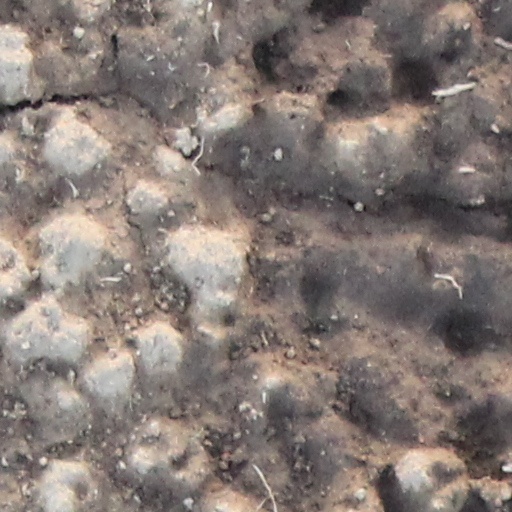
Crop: wheat